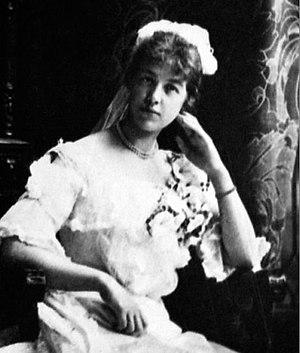
Caroline Alice, Lady Elgar est un écrivain et poète anglais. Son mari est le compositeur Edward Elgar.